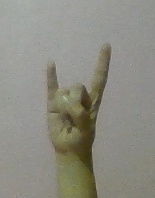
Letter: la